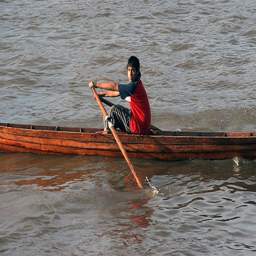
A man riding in a boat with a large paddle.
Boy rowing a wood boat in the water.
A boy is rowing a long red canoe on a body of water.
a man rowing a kayak in the water by himself
A boy rowing a canoe in a body of water.